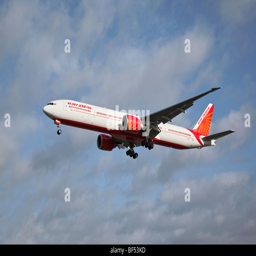
airliner on finals to land